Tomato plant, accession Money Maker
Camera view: vertical (180 deg); turntable rotation: 120 degrees
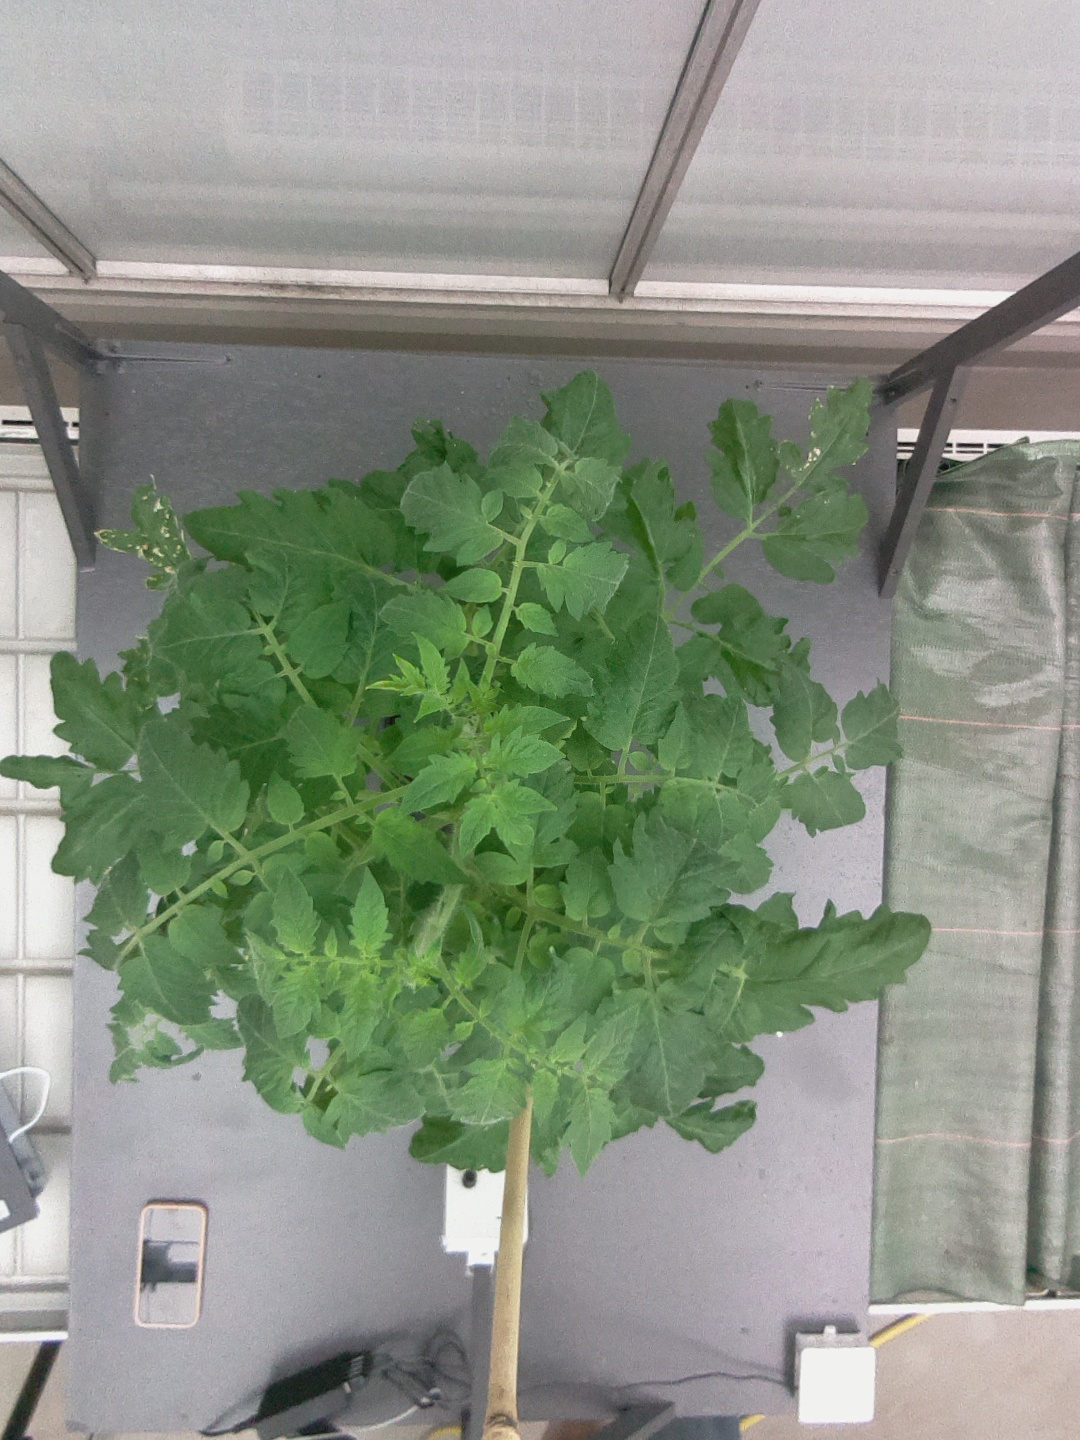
BBCH growth stage 27: 70%-80% Side shoots formed